Mattel Aquarius

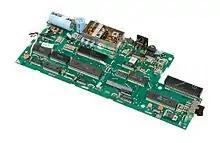
Aquarius motherboard

Although less expensive than the TI-99/4A and VIC-20 home computers it competed against, the Aquarius was made a less attractive purchase by its comparatively weak graphics and limited memory. Internally, Mattel programmers adopted Bob Del Principe's mock slogan, ""Aquarius – a system for the seventies"," which was a slight because the Aquarius was developed and released in the eighties. Of the 32 software titles Mattel announced for the unit, only 21 were actually released, and most of those were ports of Intellivision games, often inferior ports. Because of the hardware limitations of the Aquarius, the quality of many games suffered. The absence of any all-points-addressable graphics mode was so glaring that Radofin crafted the character set for the Aquarius with many tiles and sub-tiles, as well as block graphics characters, so games could at least feign sprites and use semigraphics. It proved to be not enough. As COMPUTE! magazine put it: